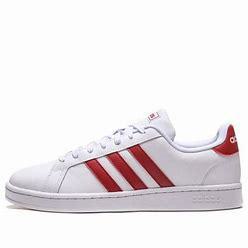
Brand: adidas
Model: NEO Grand Court Skate